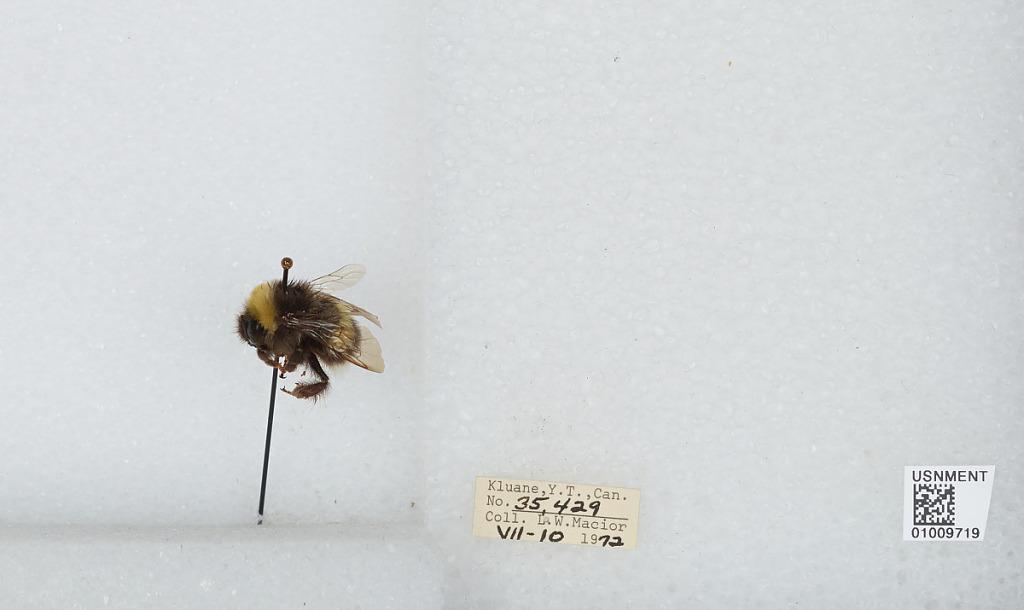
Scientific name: Bombus (Bombus) lucorum (Linnaeus)
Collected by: L. Macior
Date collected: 1972-7-10
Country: Canada
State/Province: Yukon Territory
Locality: Kluane
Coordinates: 60.75, -139.5